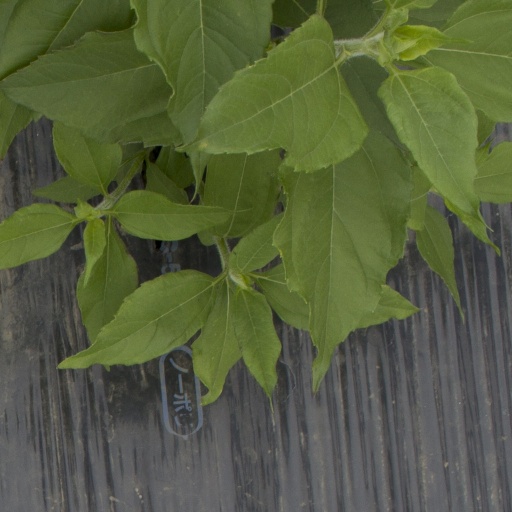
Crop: Jerusalem artichoke